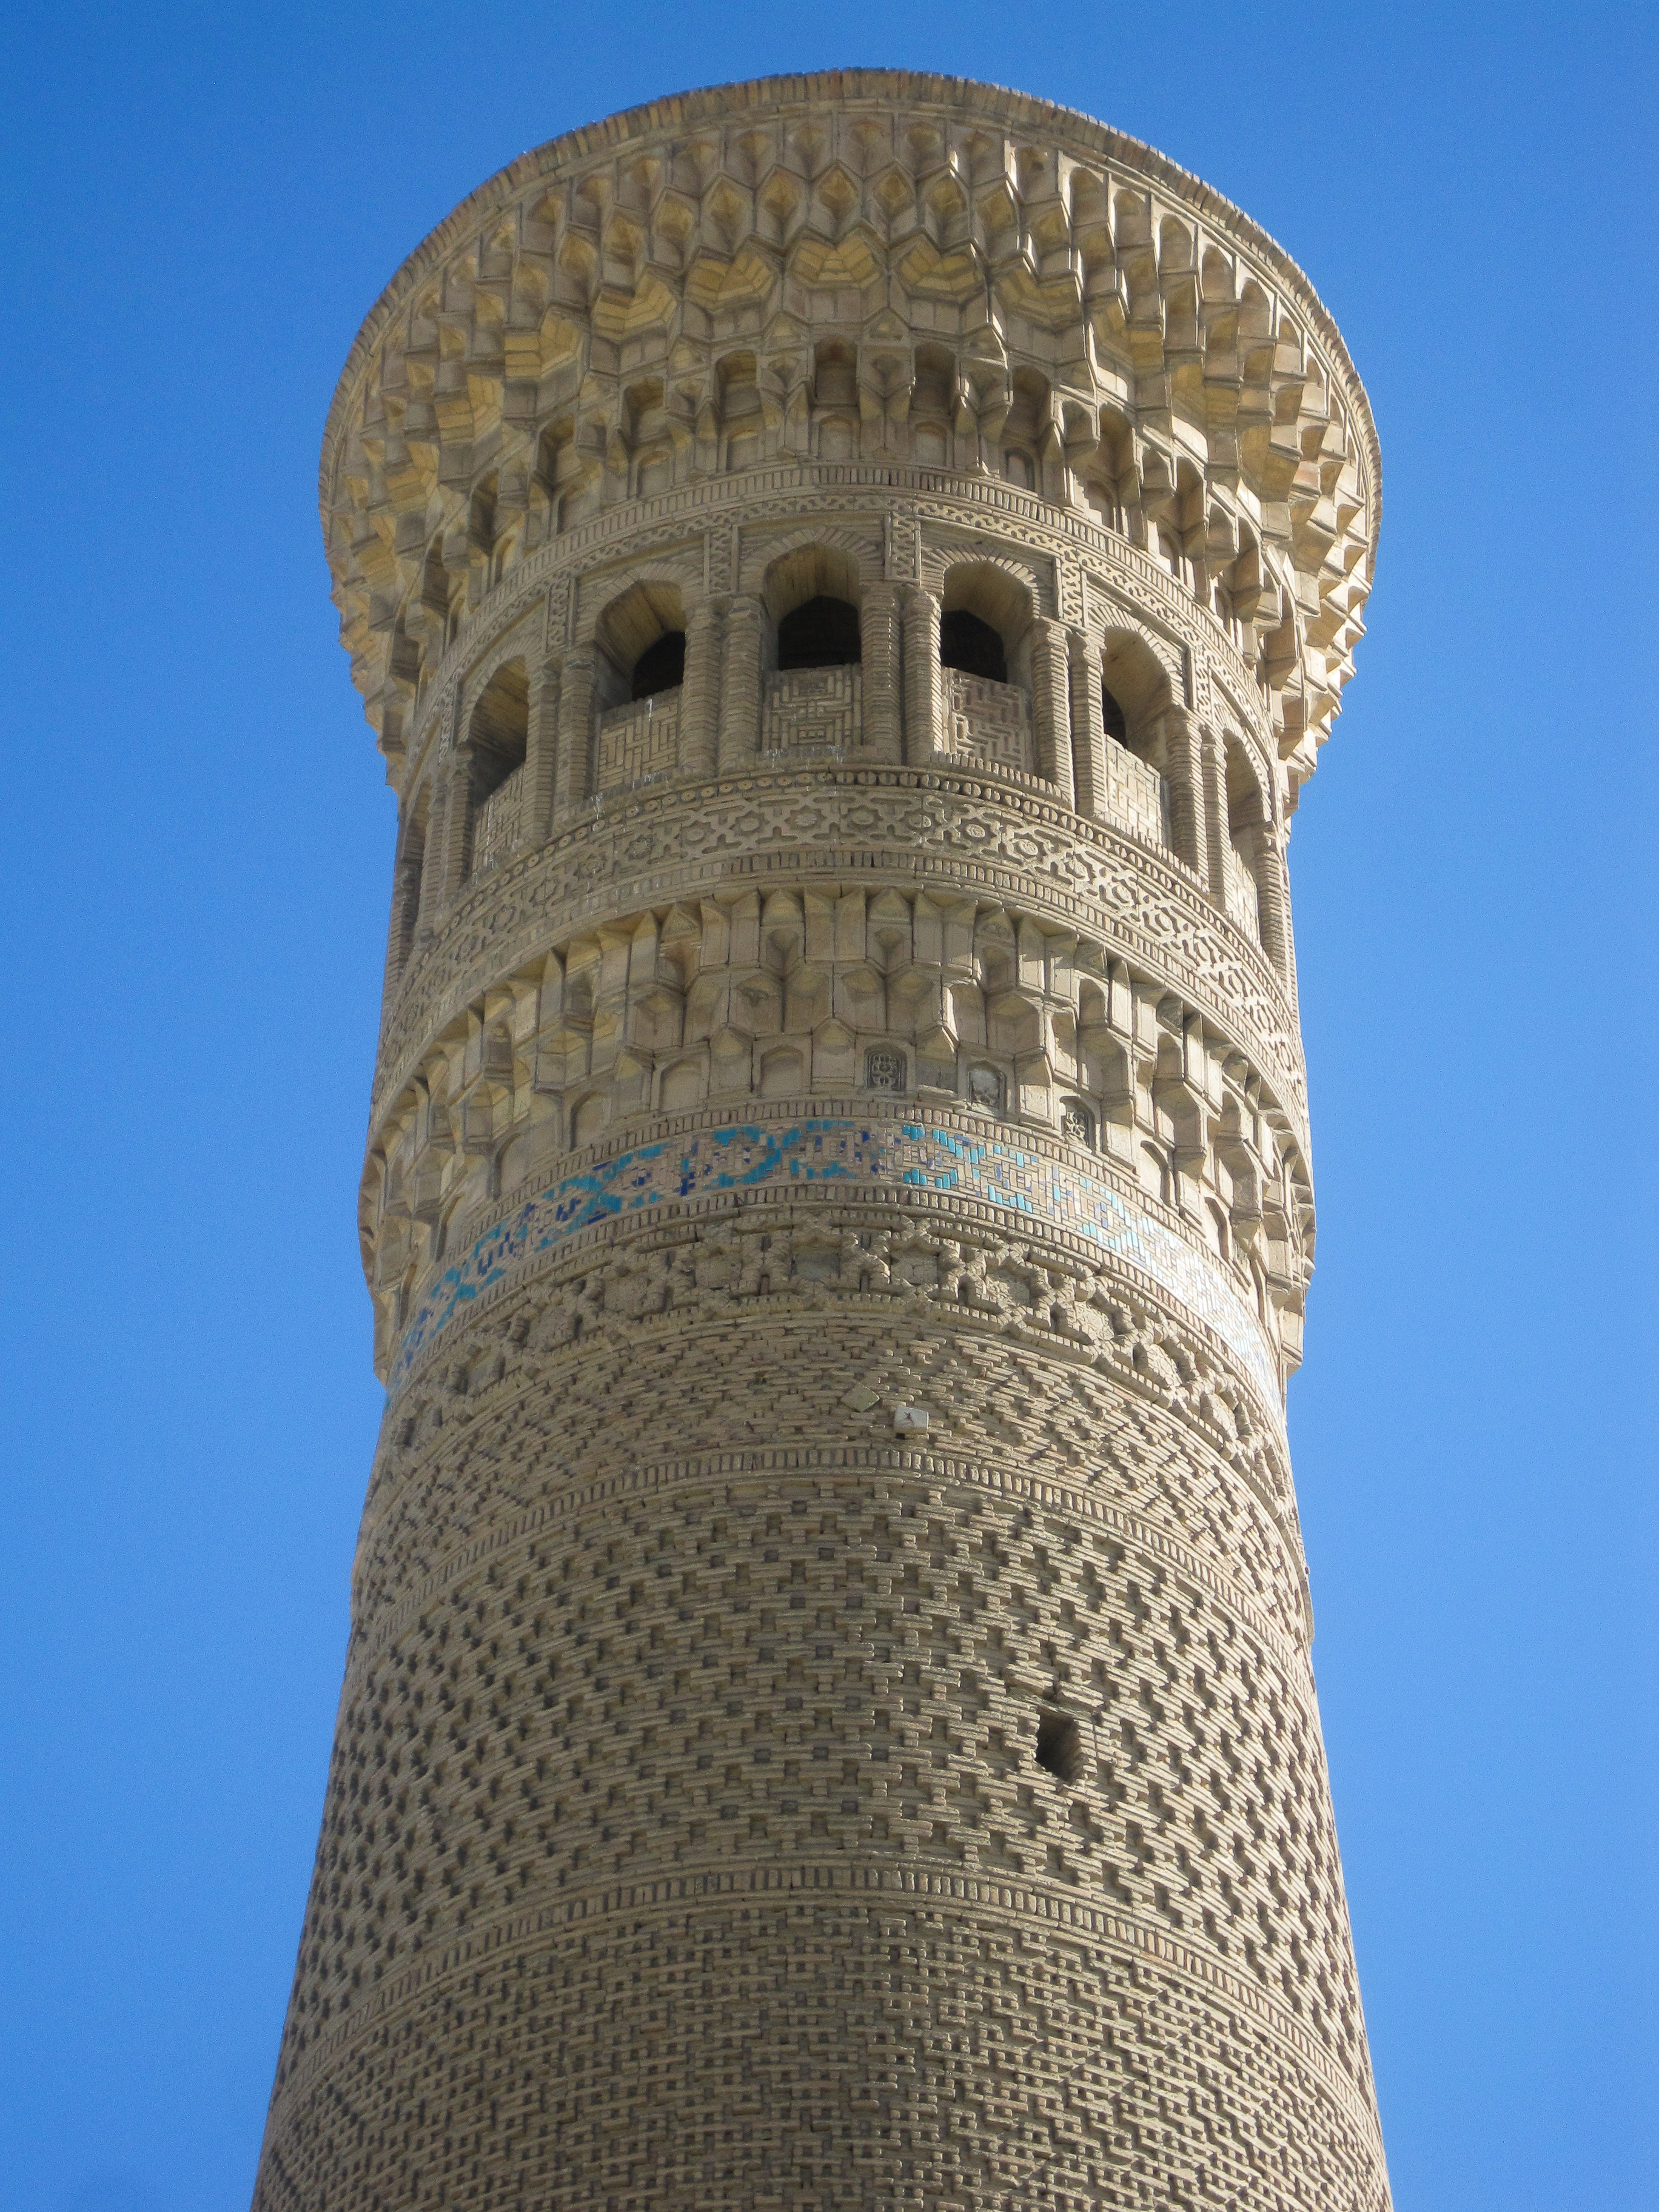
monument, column, tower, landmark, mosque, islam, minaret, uzbekistan, historic site, bukhara